Single cell epigenomics

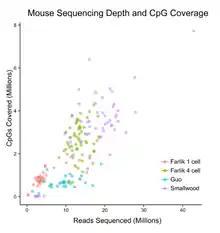
Comparison of single cell DNA methylation sequencing methods in terms of coverage as at 2015 on "Mus musculus"

ATAC-seq stands for Assay for Transposase-Accessible Chromatin with high throughput sequencing. It is a technique used in molecular biology to identify accessible DNA regions, equivalent to DNase I hypersensitive sites. Single cell ATAC-seq has been performed since 2015, using methods ranging from FACS sorting, microfluidic isolation of single cells, to combinatorial indexing. In initial studies, the method was able to reliably separate cells based on their cell types, uncover sources of cell-to-cell variability, and show a link between chromatin organization and cell-to-cell variation.